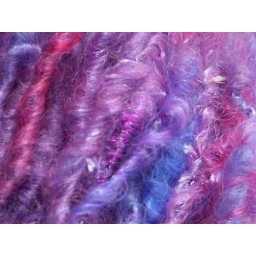
kid mohair, angelina, firestar. corespun translucent over novelty yarn. locks from hollyeqq and goat goat sheep